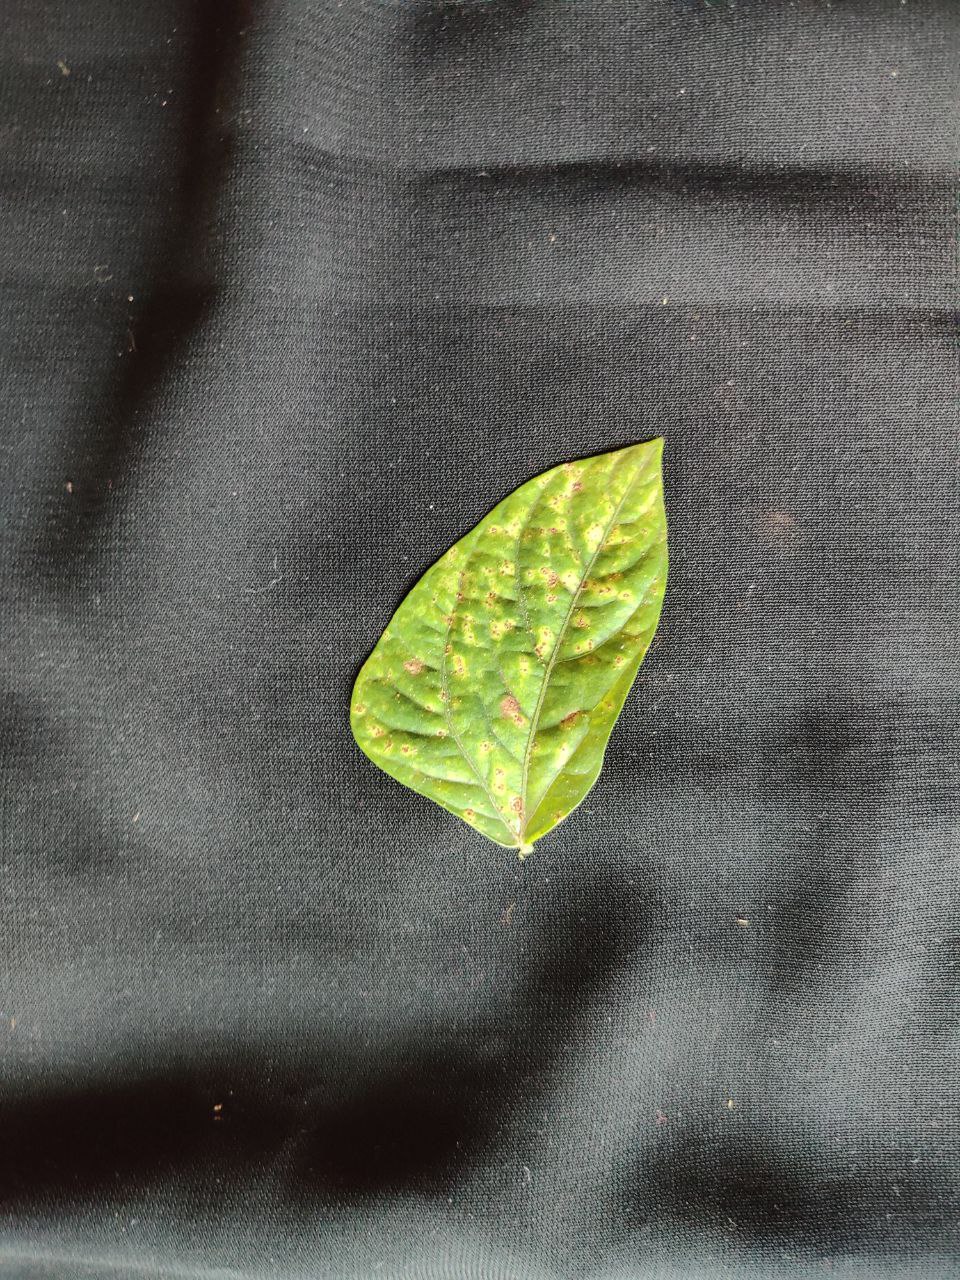
Crop: cowpea
Leaf condition: Septoria leaf spot